List of South Africa women cricket series

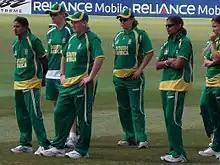
Six females in green cricketing outfits standing on the outfield looking at the presentation stage

Since playing their first international cricket match in December 1960, the South Africa national women's cricket team have contested a number of cricket series against other nations, in all three forms of the game: Test, One Day International and Twenty20 International cricket. A cricket series can consist of any number of individual matches, but typically includes between one and five matches.